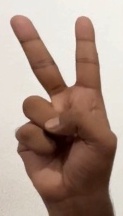
ASL sign: V